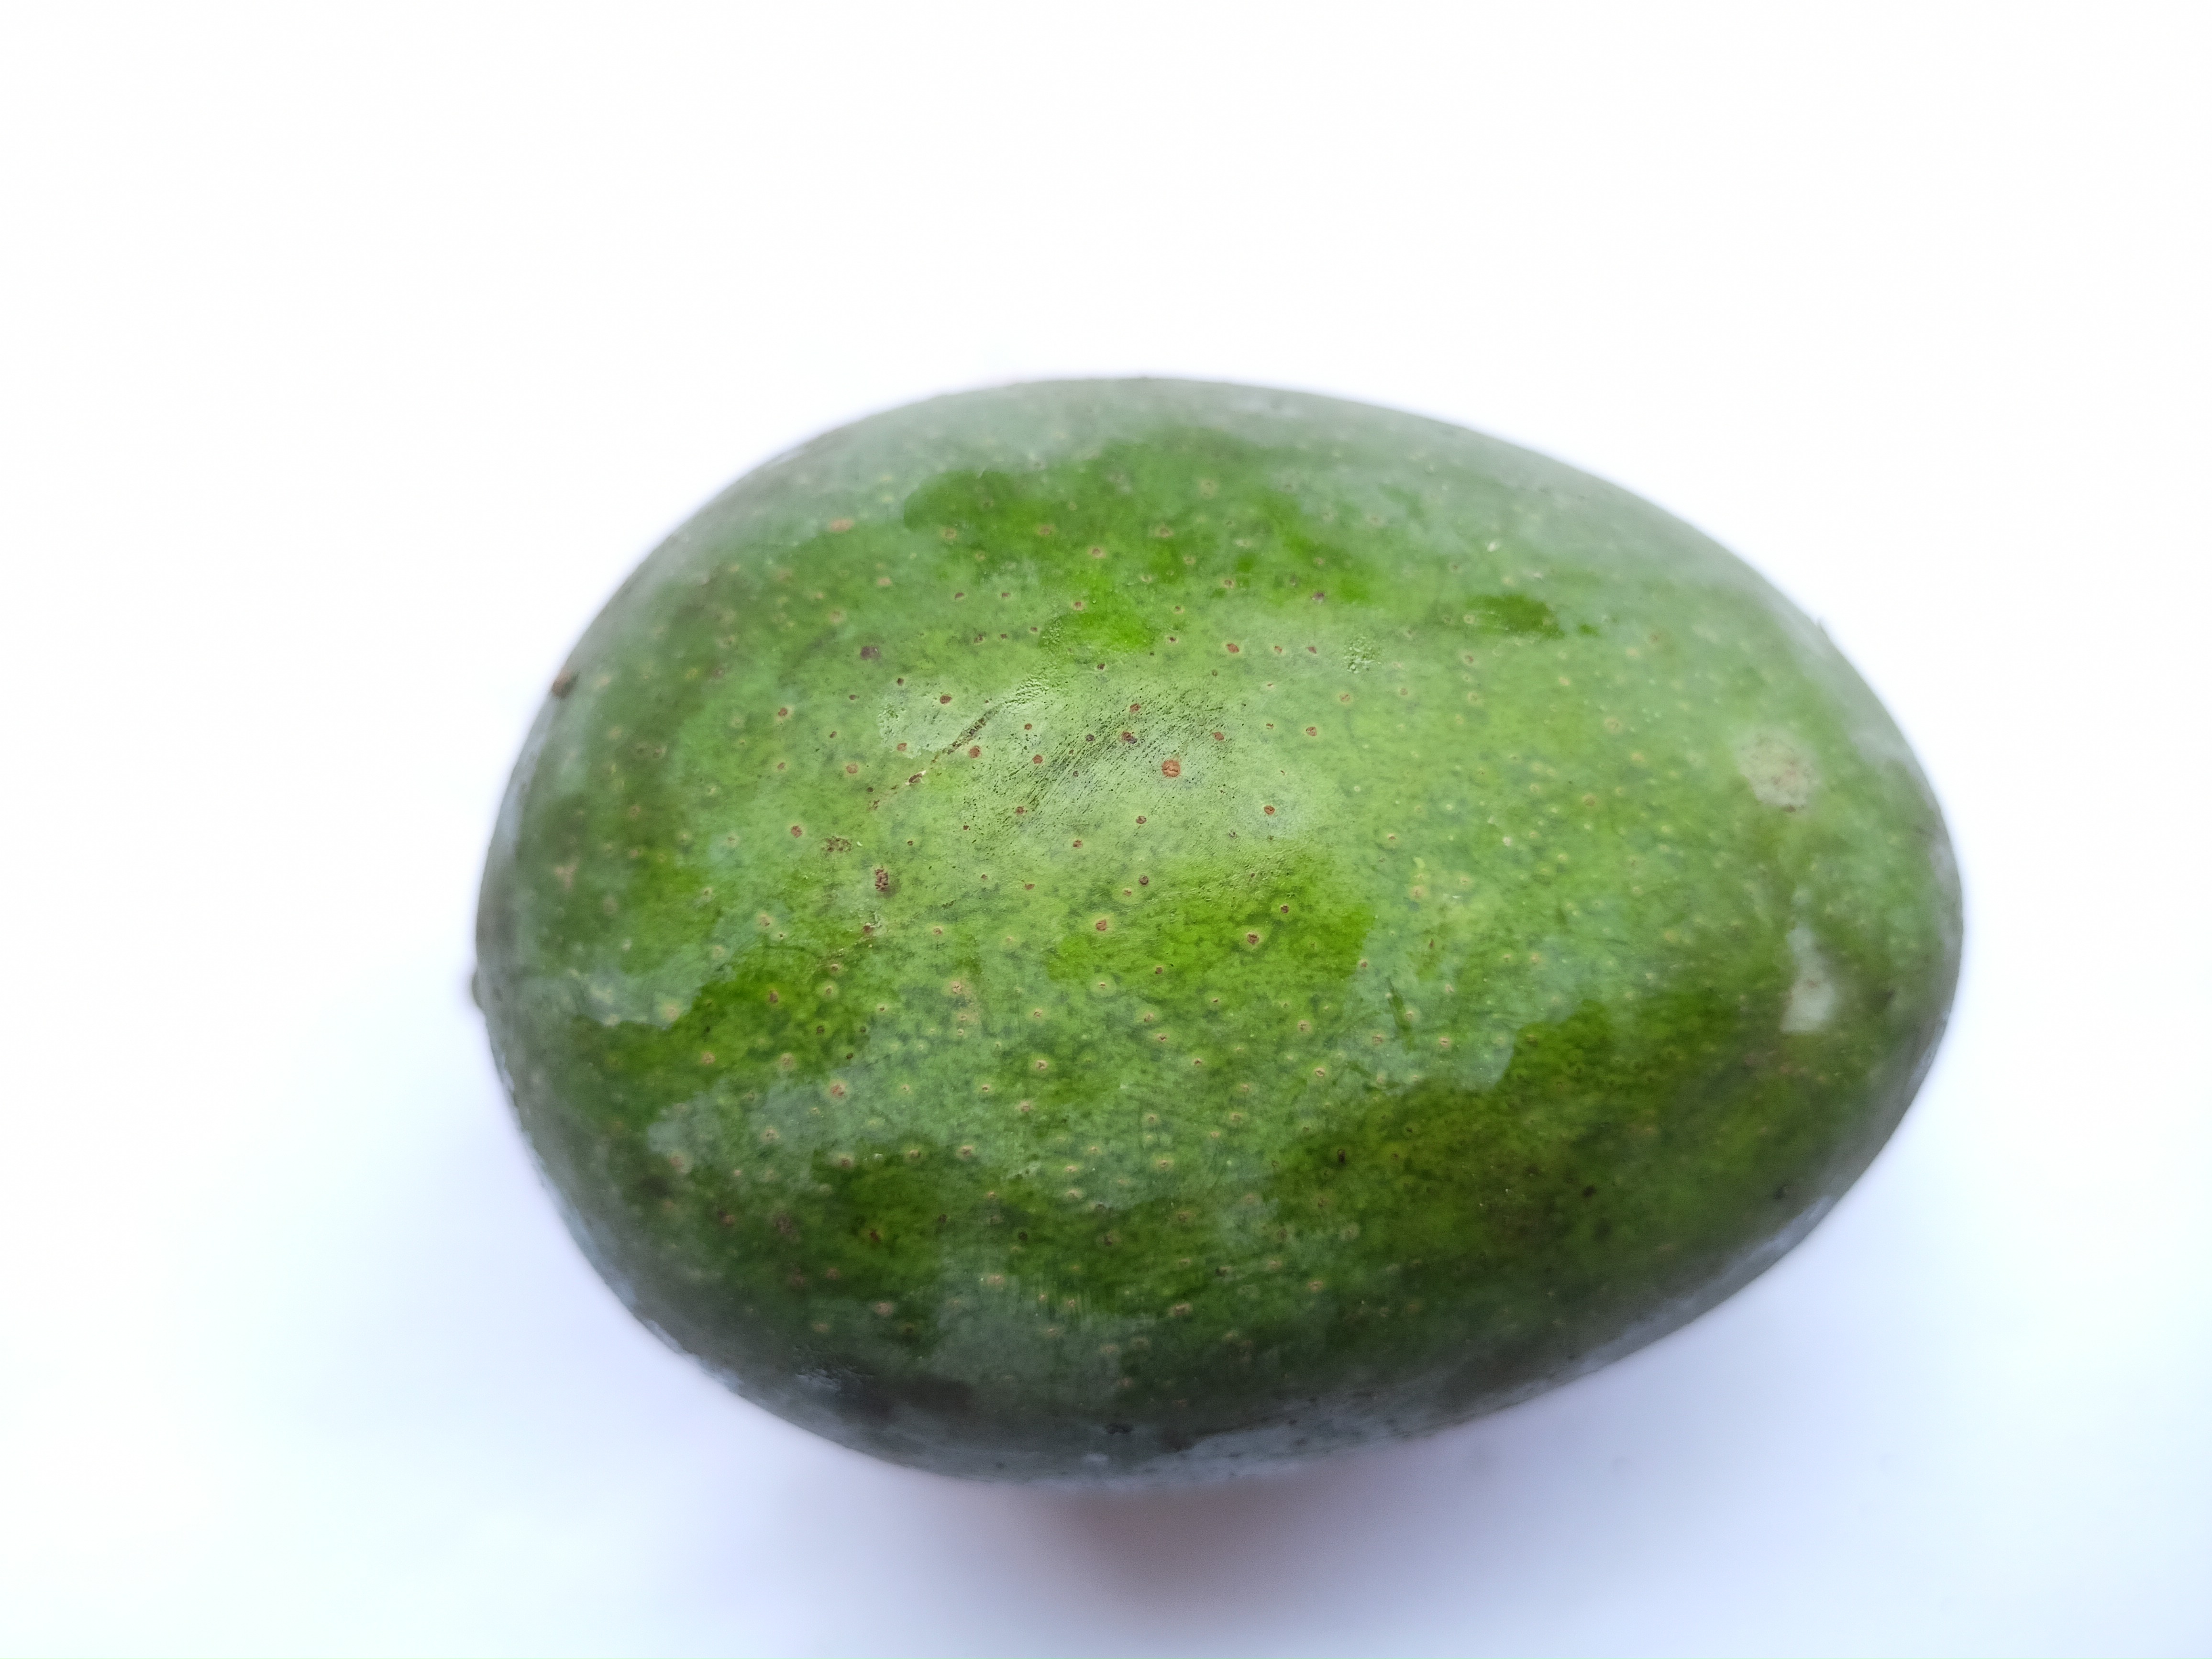
Mango variety: Khrishapat